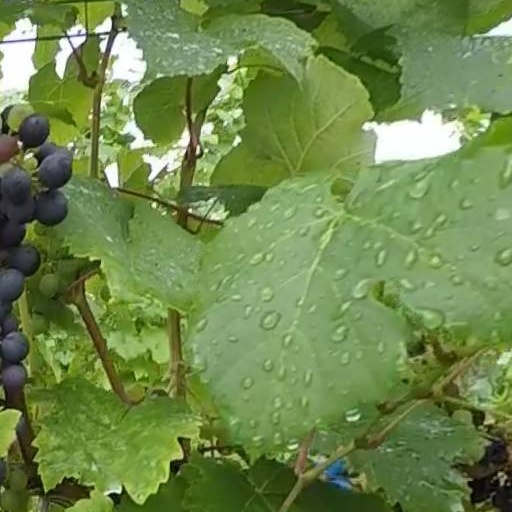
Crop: grape